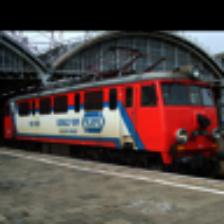
Label: NonHuman